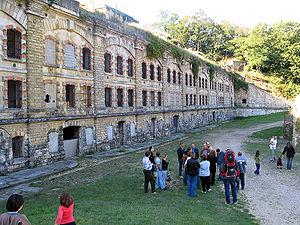
Cormeilles-en-Parisis est une commune française située dans le département du Val-d'Oise, en région Île-de-France.